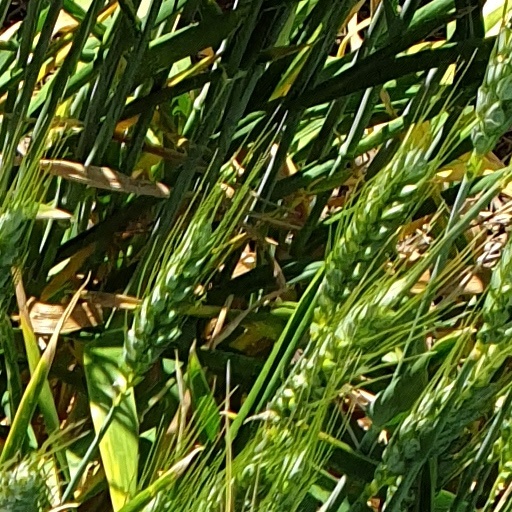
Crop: wheat